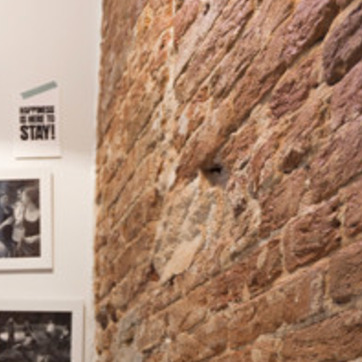
Material: brick